Roman Army during the Pax Romana

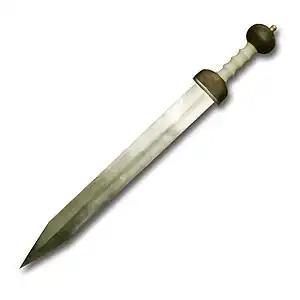
A roman gladius the common blade of the roman infantry

The basic clothing of a Roman soldier consisted of a short, woolen tunic that usually fell above the knees, dyed in natural or reddish-brown hues. Beneath this, soldiers wore a linen undergarment for comfort. A leather belt (cingulum militare), often decorated with metal studs or plates, was worn around the waist, not only to secure the tunic but also as a symbol of military identity. Attached to the belt were straps or pendants (balteus), which often had decorative purposes as well. Soldiers wore short breeches (bracae) in colder climates, particularly in northern provinces such as Britain or Germania.